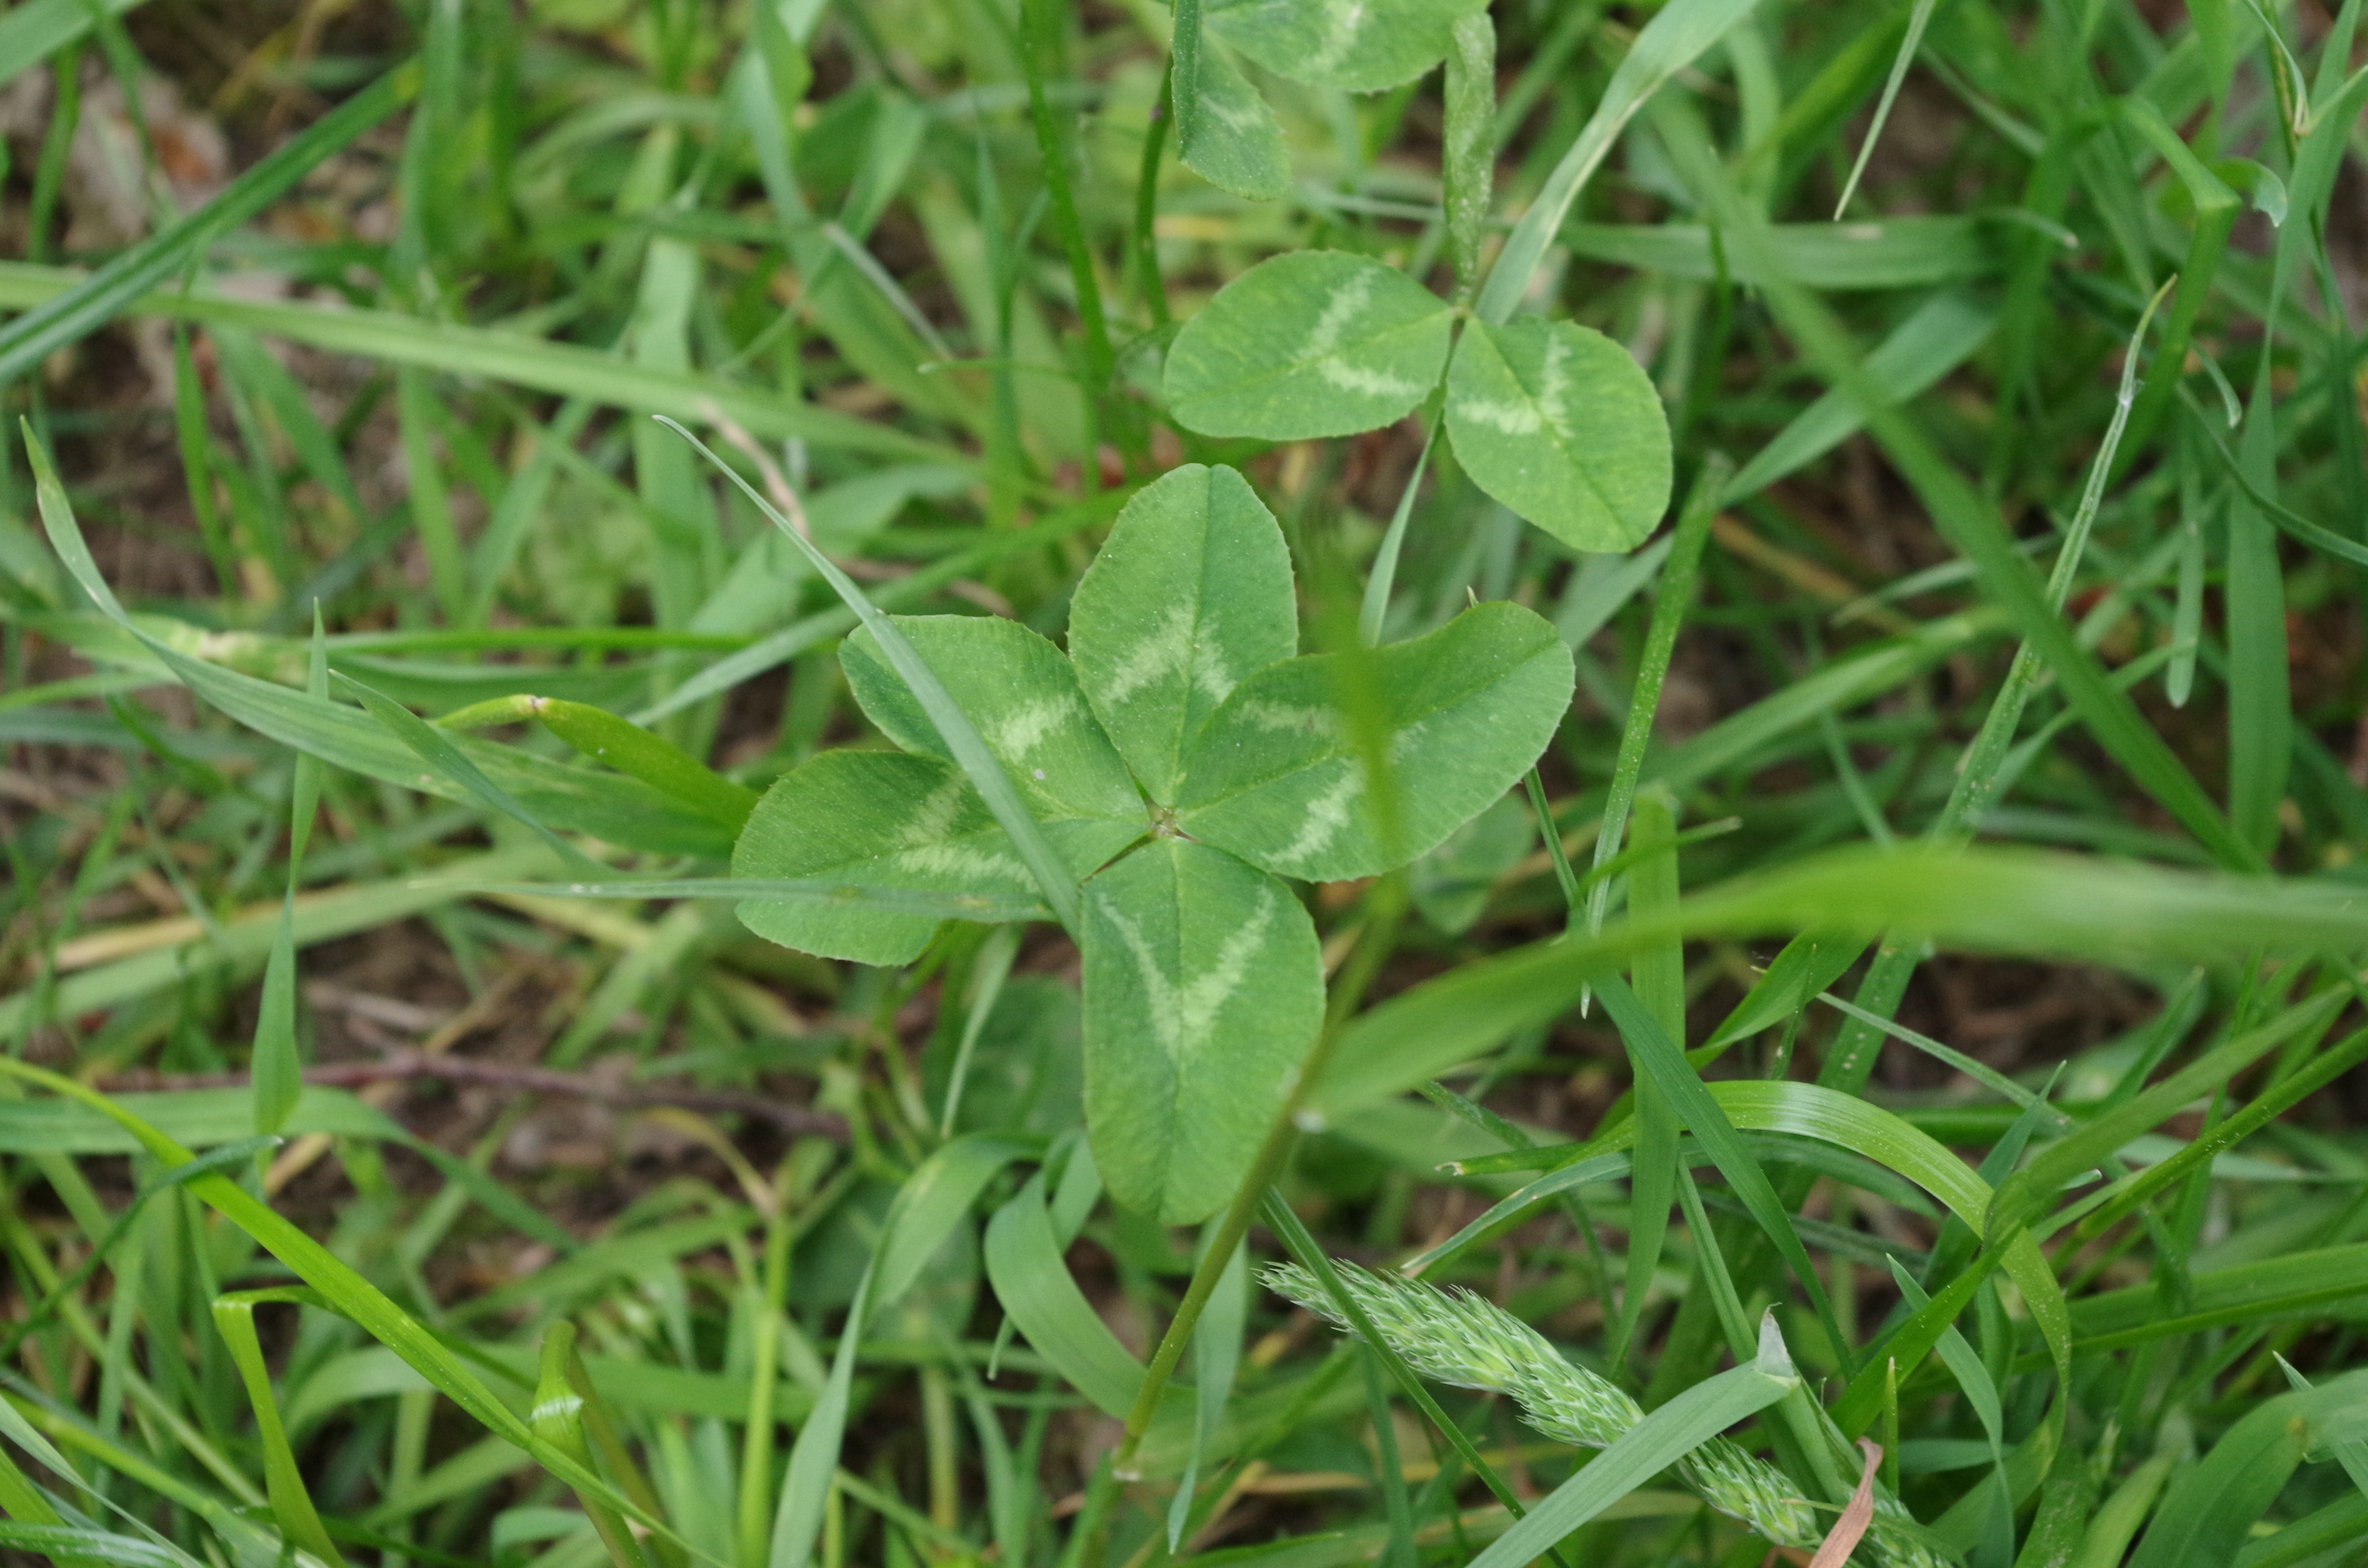
grass, plant, lawn, leaf, flower, green, herb, flora, wildflower, weed, shrub, luck, flowering plant, four leaf clover, vierbl ttrig, annual plant, grass family, land plant, pink family